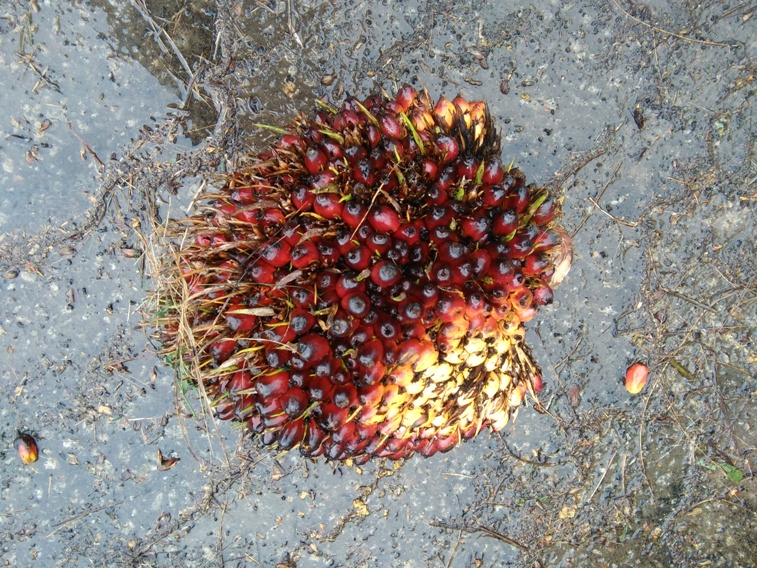
Ripeness: Ripe